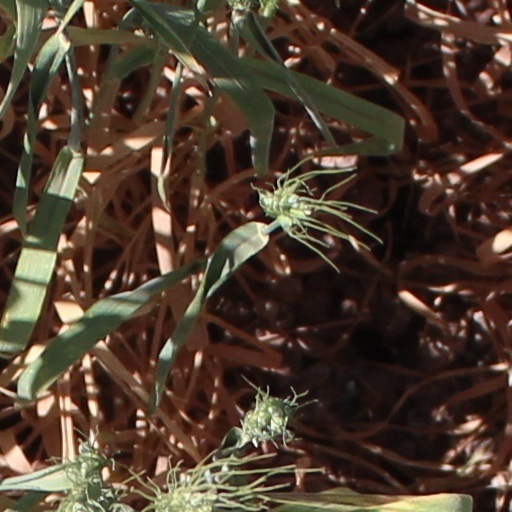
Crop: wheat